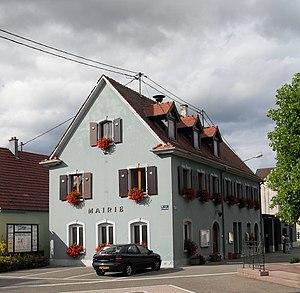
La mairie de Berrwiller
Berrwiller est une commune française de la région mulhousienne, située dans le département du Haut-Rhin, en région Grand Est.